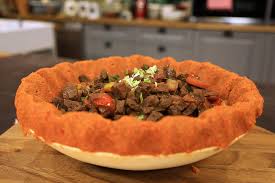
Yemek: et_sote